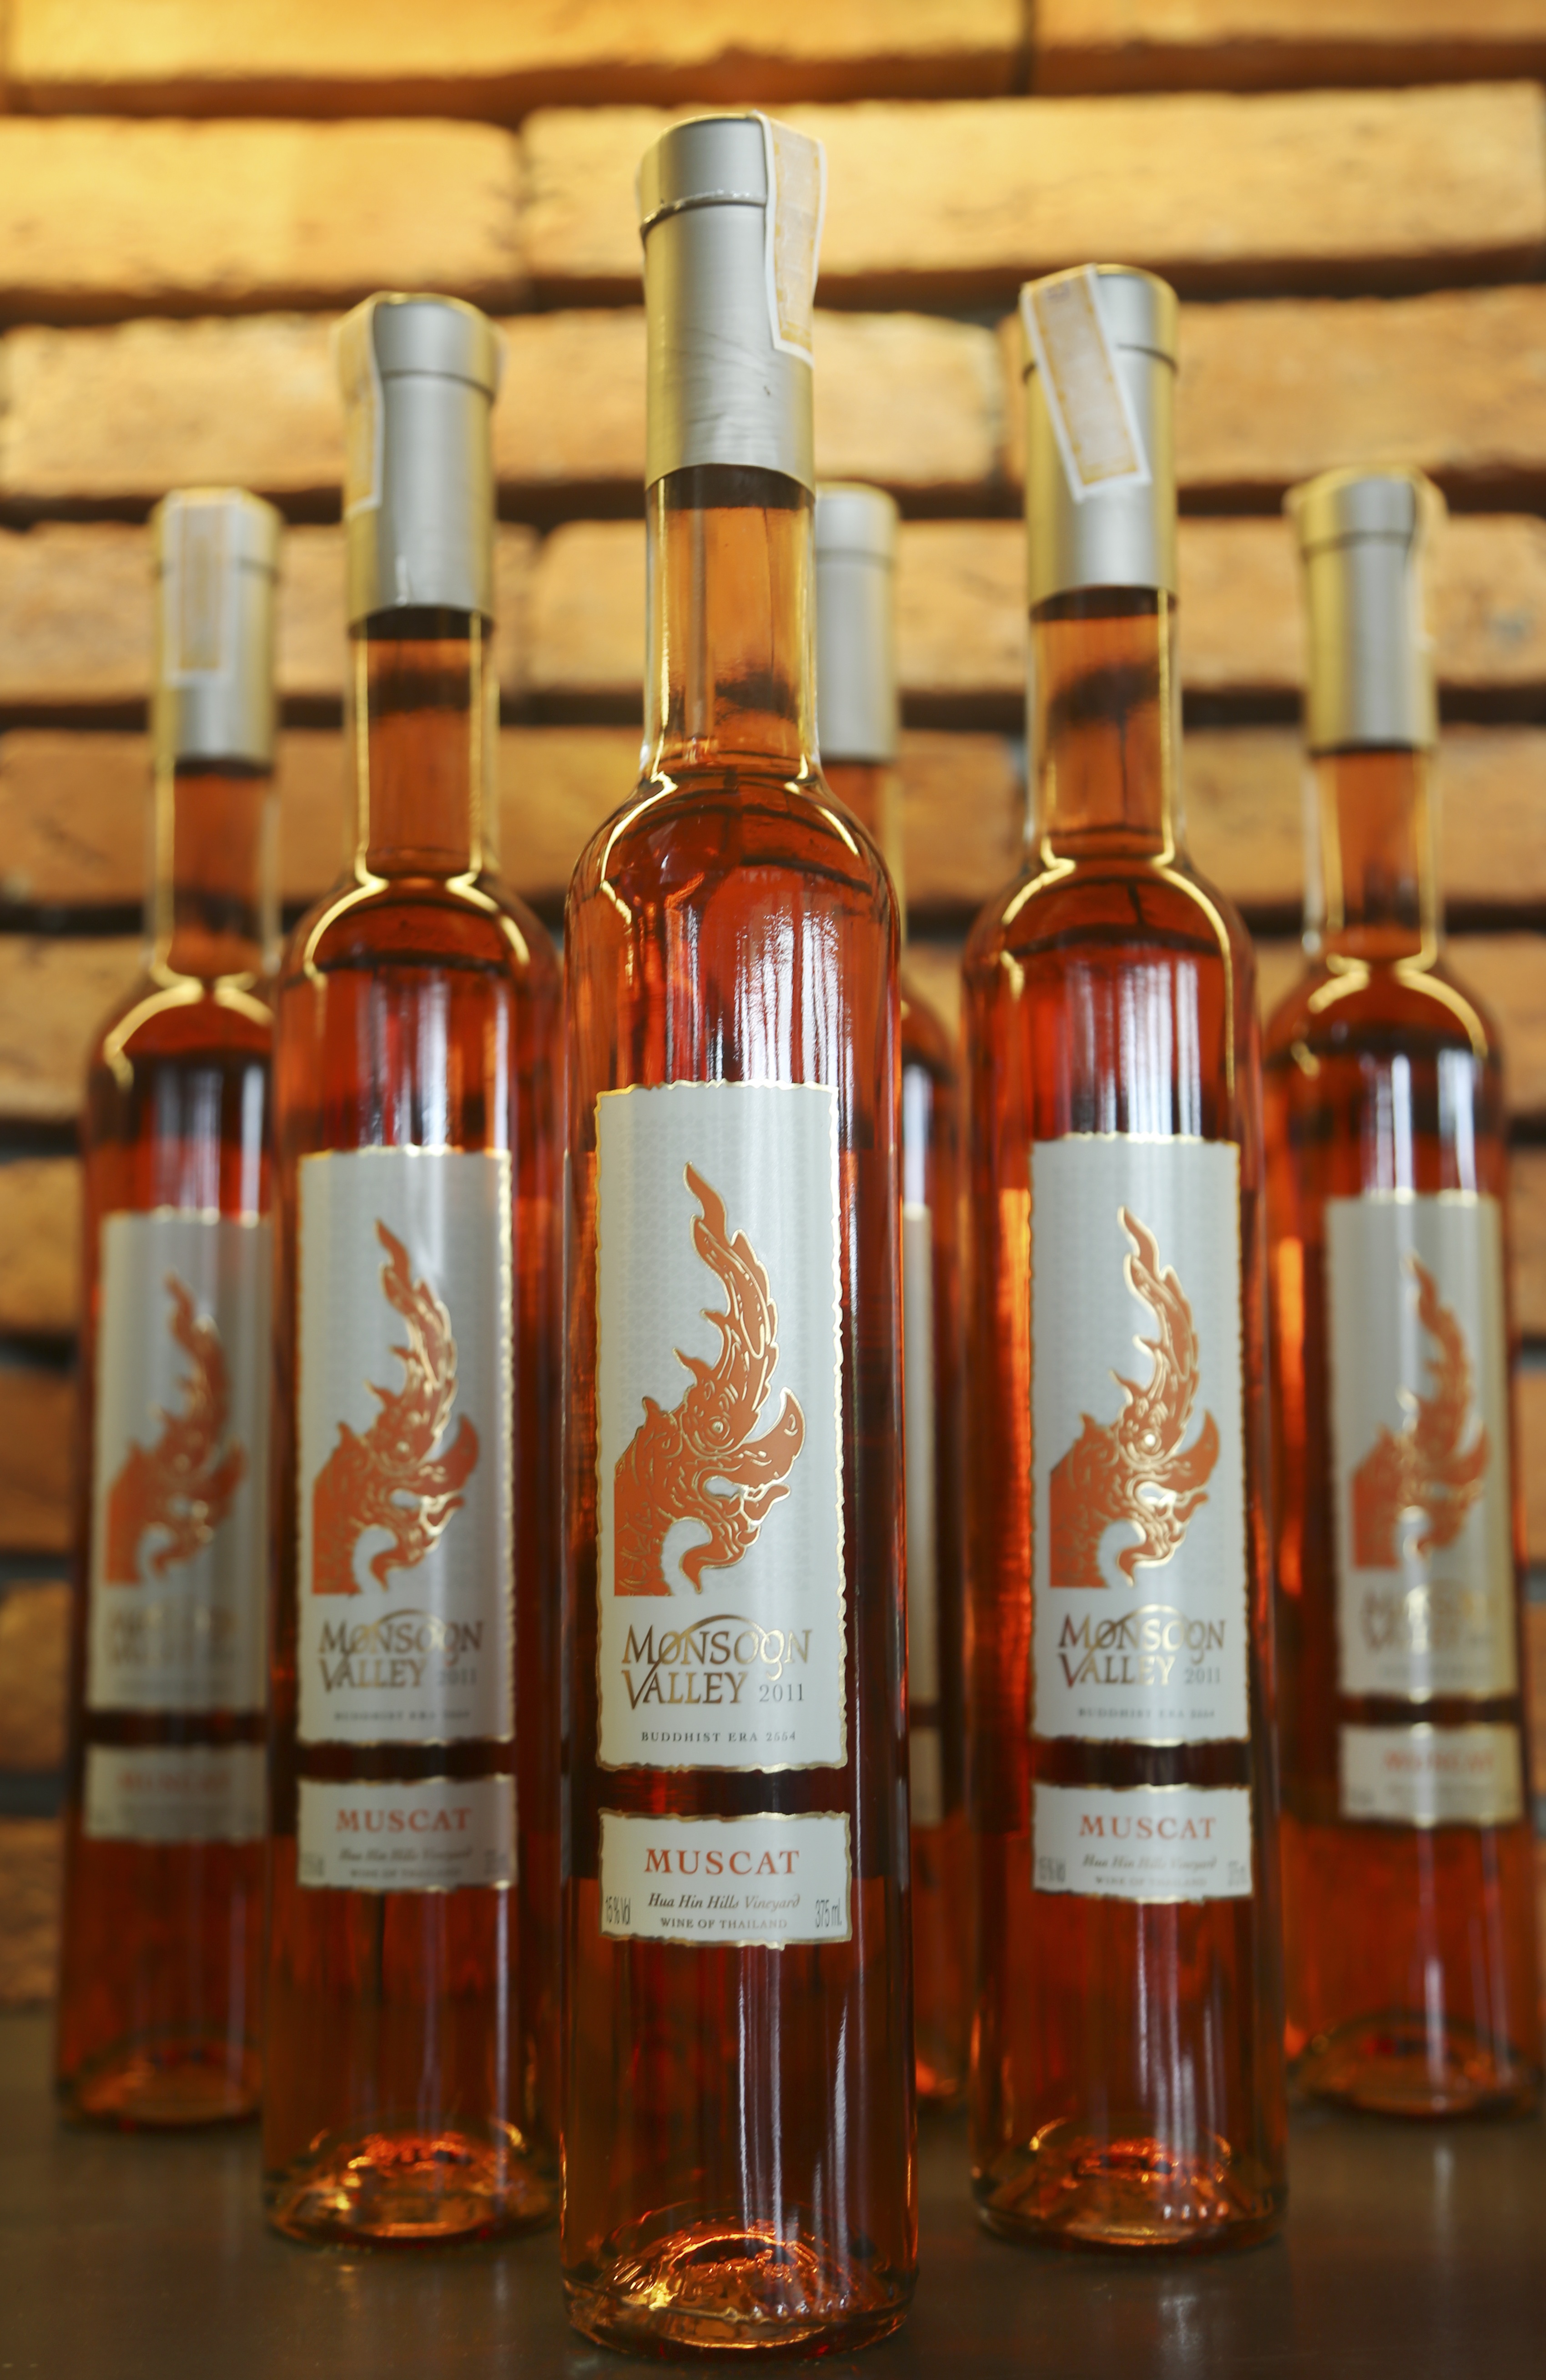
cold, liquid, wine, glass, beverage, drink, bottle, red wine, alcohol, wine bottle, glass bottle, alcoholic, whisky, liqueur, wine bottles, alcoholic beverage, distilled beverage, drinkware